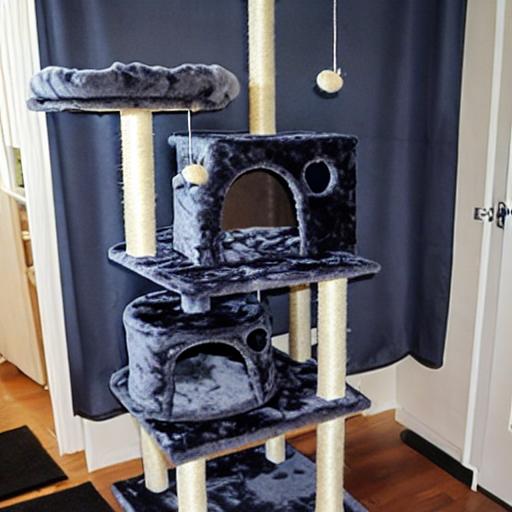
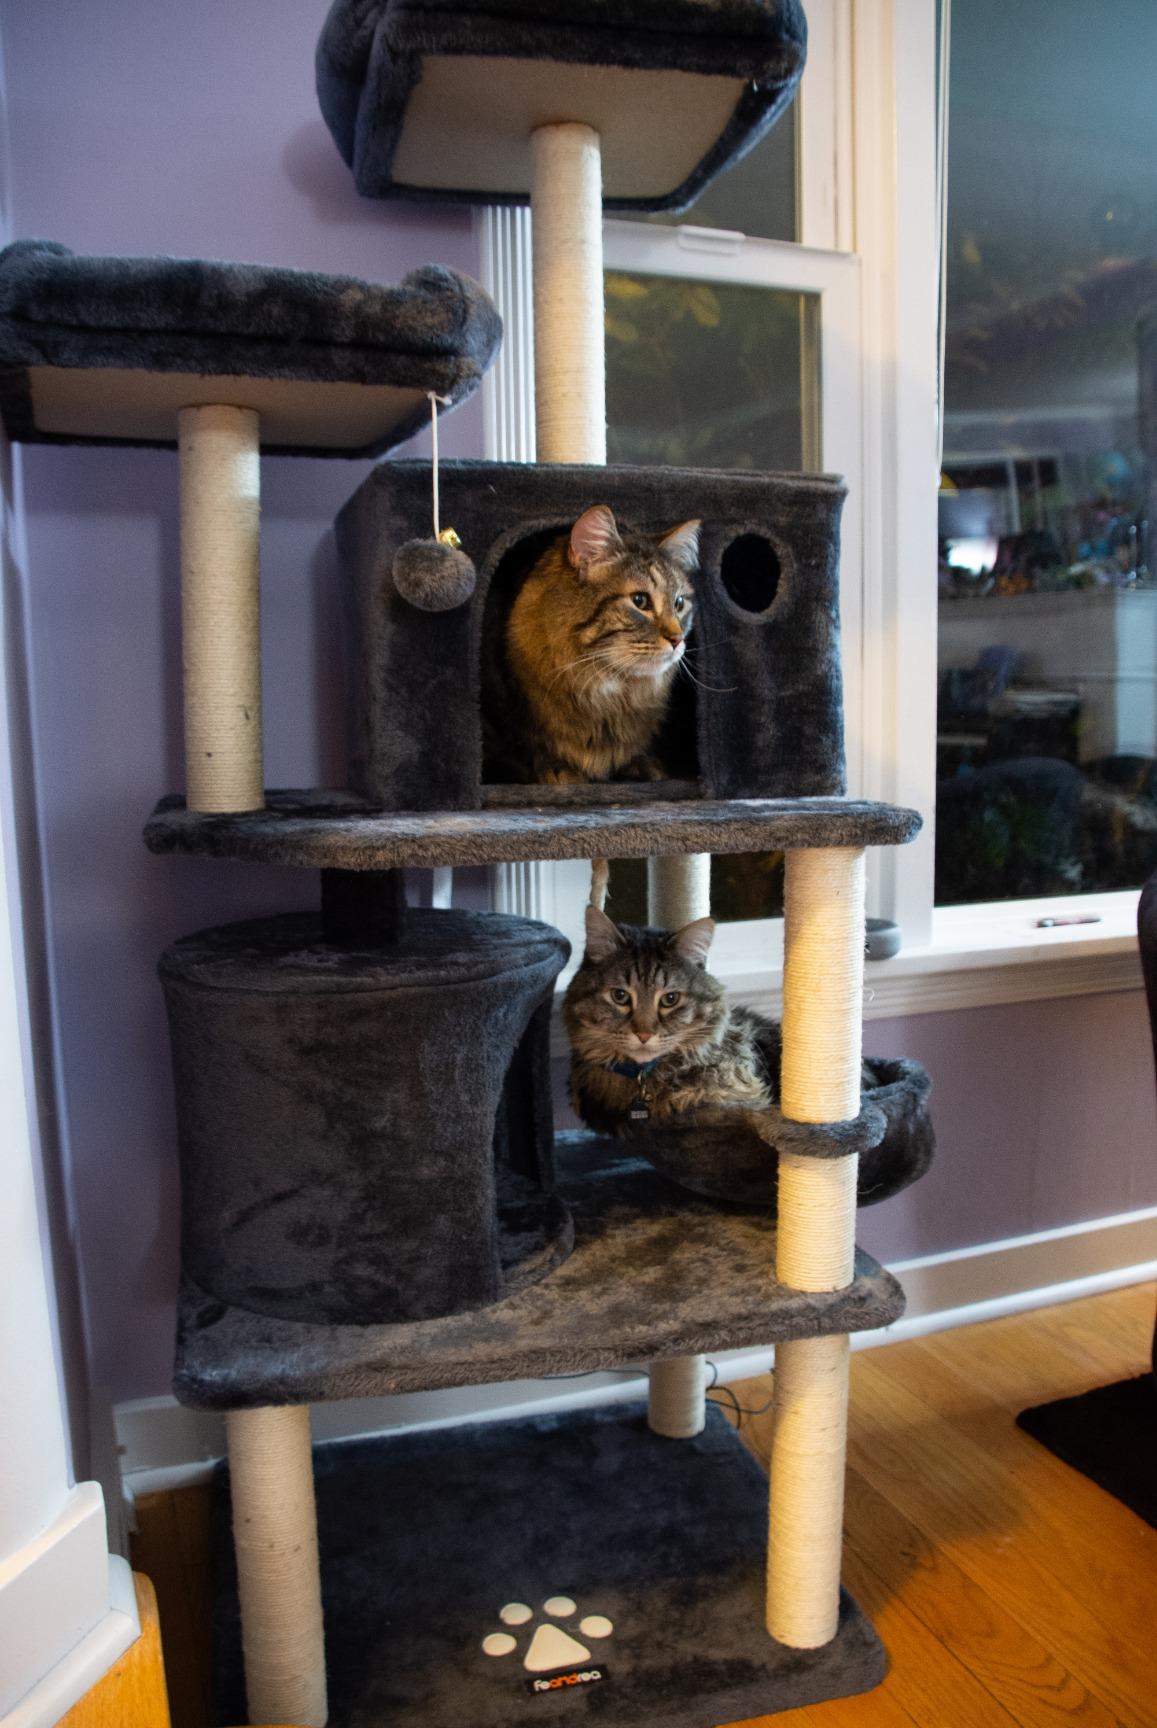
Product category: items_cat tree
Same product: no